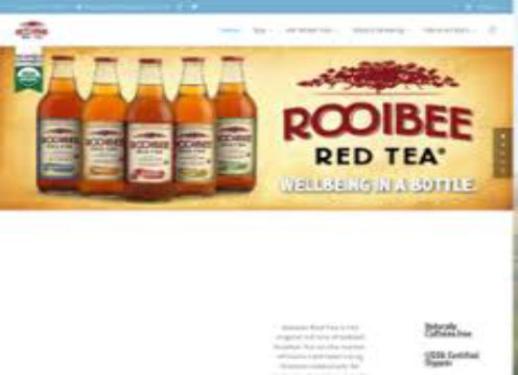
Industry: Food